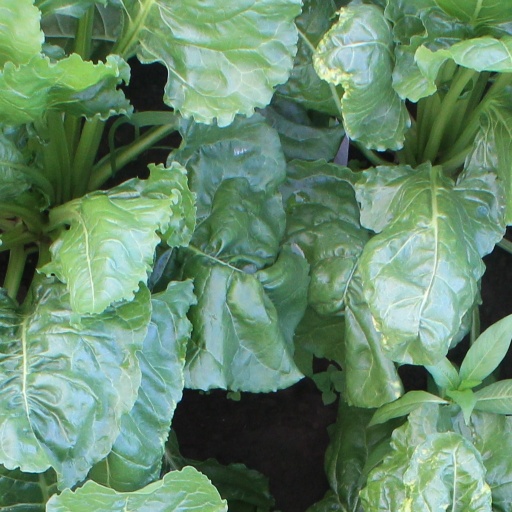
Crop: sugar beet